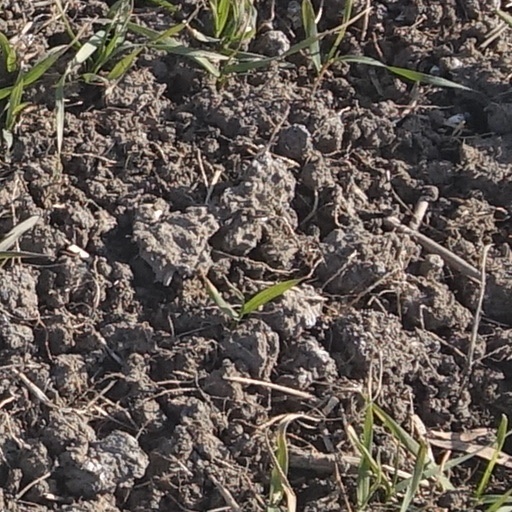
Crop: wheat